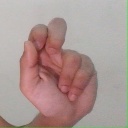
अक्षर: ढ